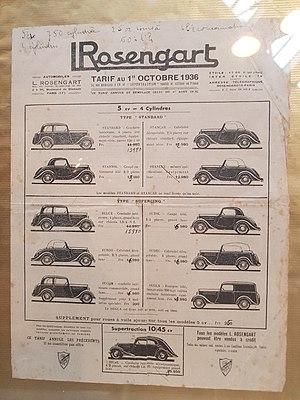
Carré Rosengart, anciennes usines de la marque, à Saint-Brieuc (Port du Légué)
Rosengart est une marque automobile française créée par Lucien Rosengart. Elle a produit des voitures particulières de 1928 à 1955.